John Murray Easton

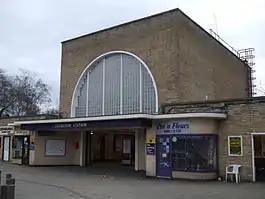
Loughton station building

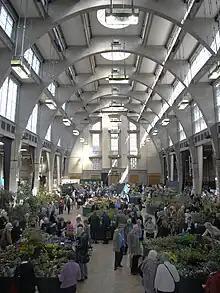
The RHS Lawrence Hall

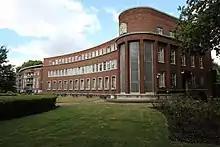
The New River Head Research Building

John Murray Easton (30 January 1889 – 19 August 1975) was a Scottish architect and the winner of the Royal Gold Medal for architecture awarded by the Royal Institute of British Architects.